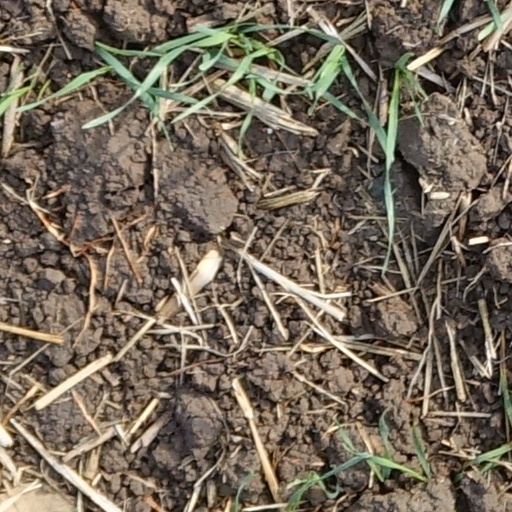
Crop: wheat